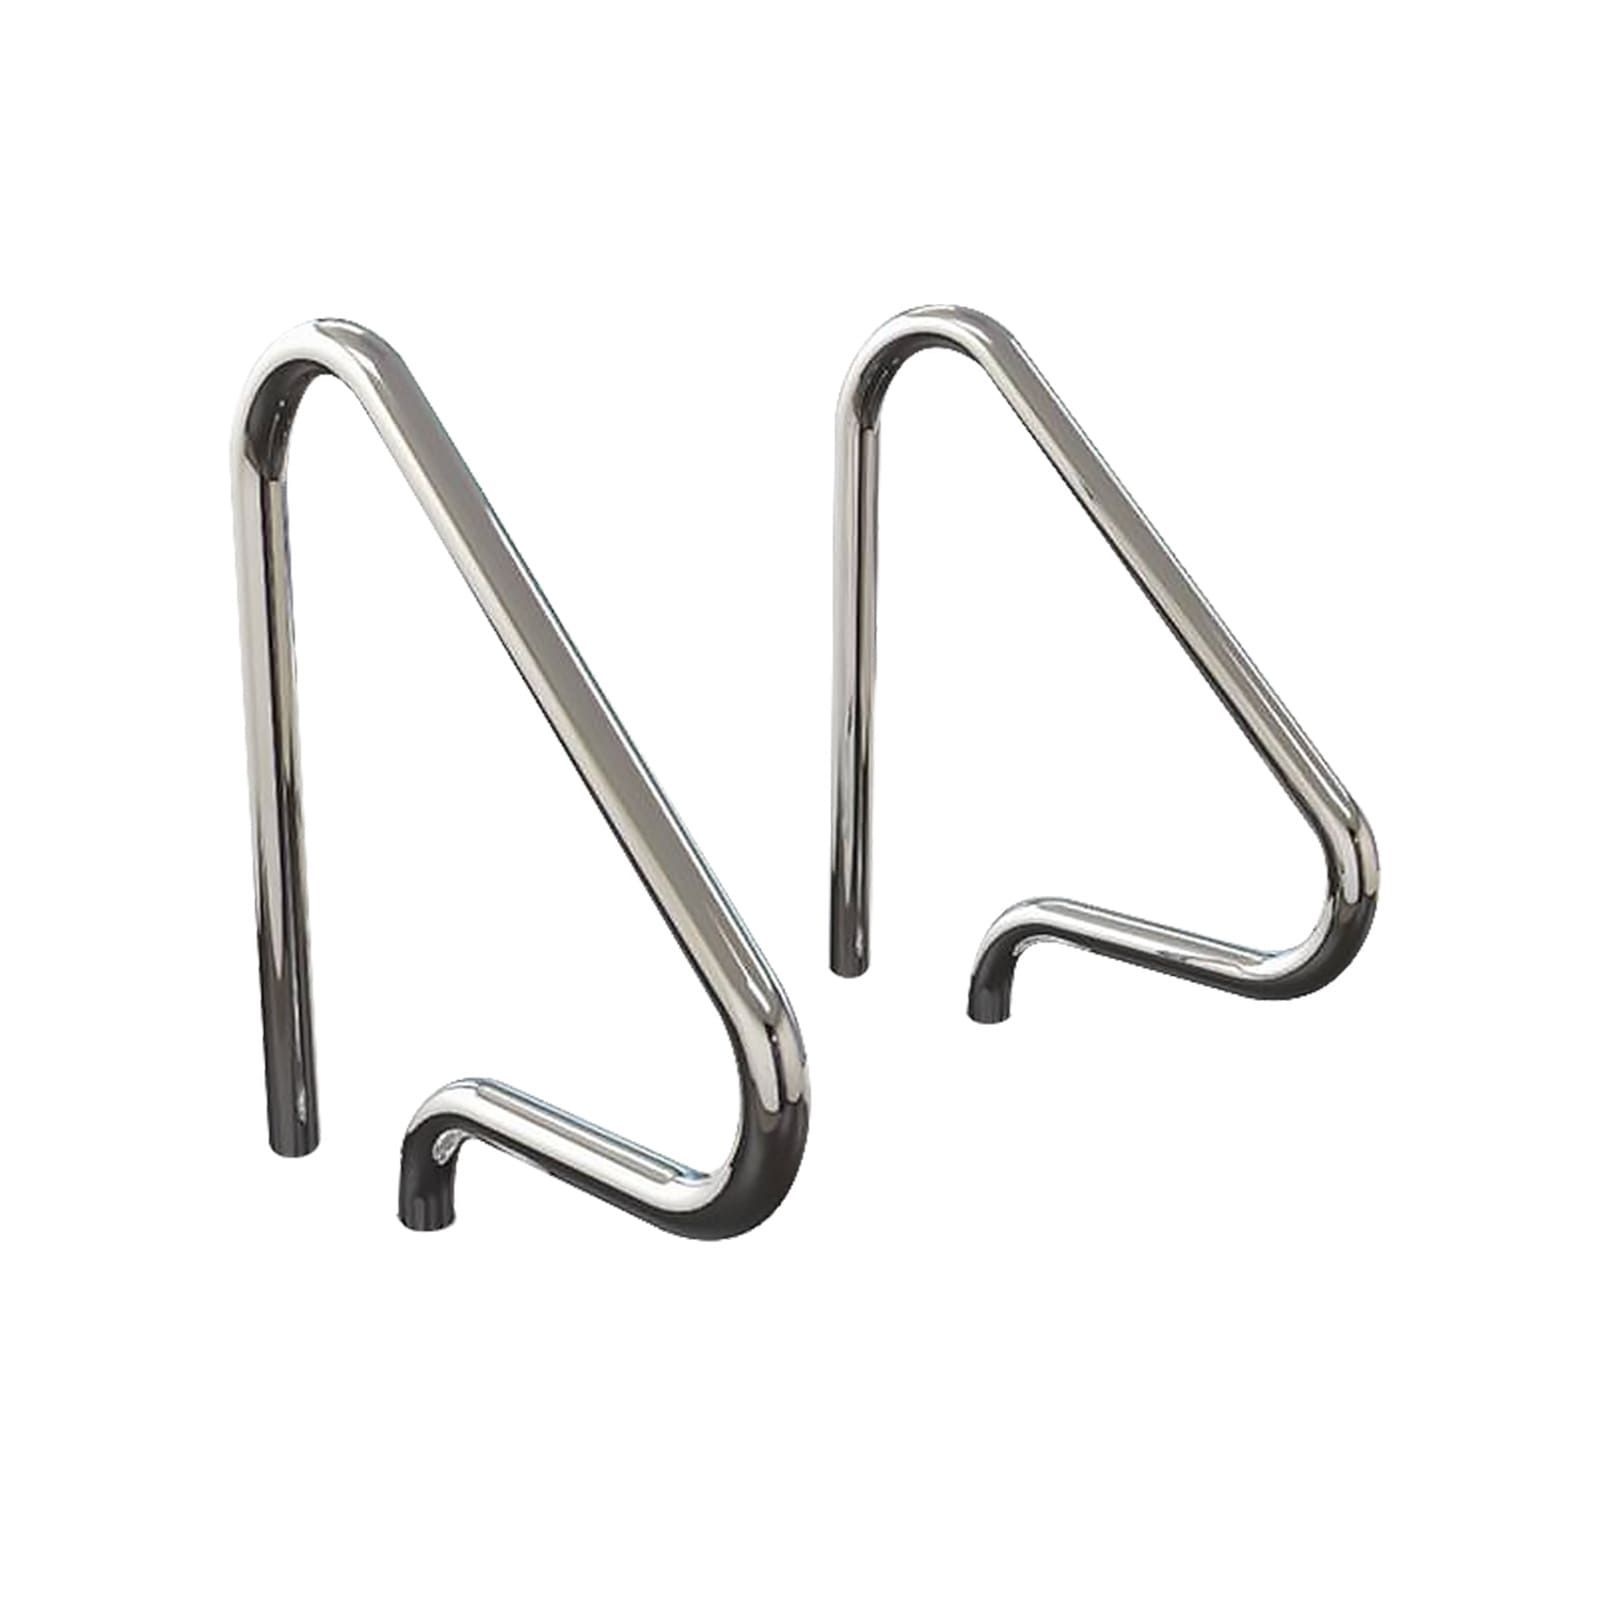
Pasamanos para piscina. Modelo: PA-PSM-CURV-D1
Pasamanos para piscina, marca PANDA POOL PRODUCTS, Serie: Accesorios para piscina Archivos Adjuntos Ficha técnica (933.92 kB) Póliza de garantía (32.73 kB) Tabla de Especificaciones Características Valor Tipo de producto Pasamanos para piscina Marca PANDA POOL PRODUCTS Sectores de uso Hogar, Comercio Incluye Pasamanos fabricados con tubo de 48 mm: 2 pzas. Garantía 1 año Tipo de instalación En concreto Material de construcción Acero inoxidable 304 Dimensiones 800 x 800 mm Peso 5.5 kg
Brand: PANDA POOL PRODUCTS
Category: Home & Garden > Pool & Spa > Pool & Spa Accessories > Pool Ladders, Steps & Ramps